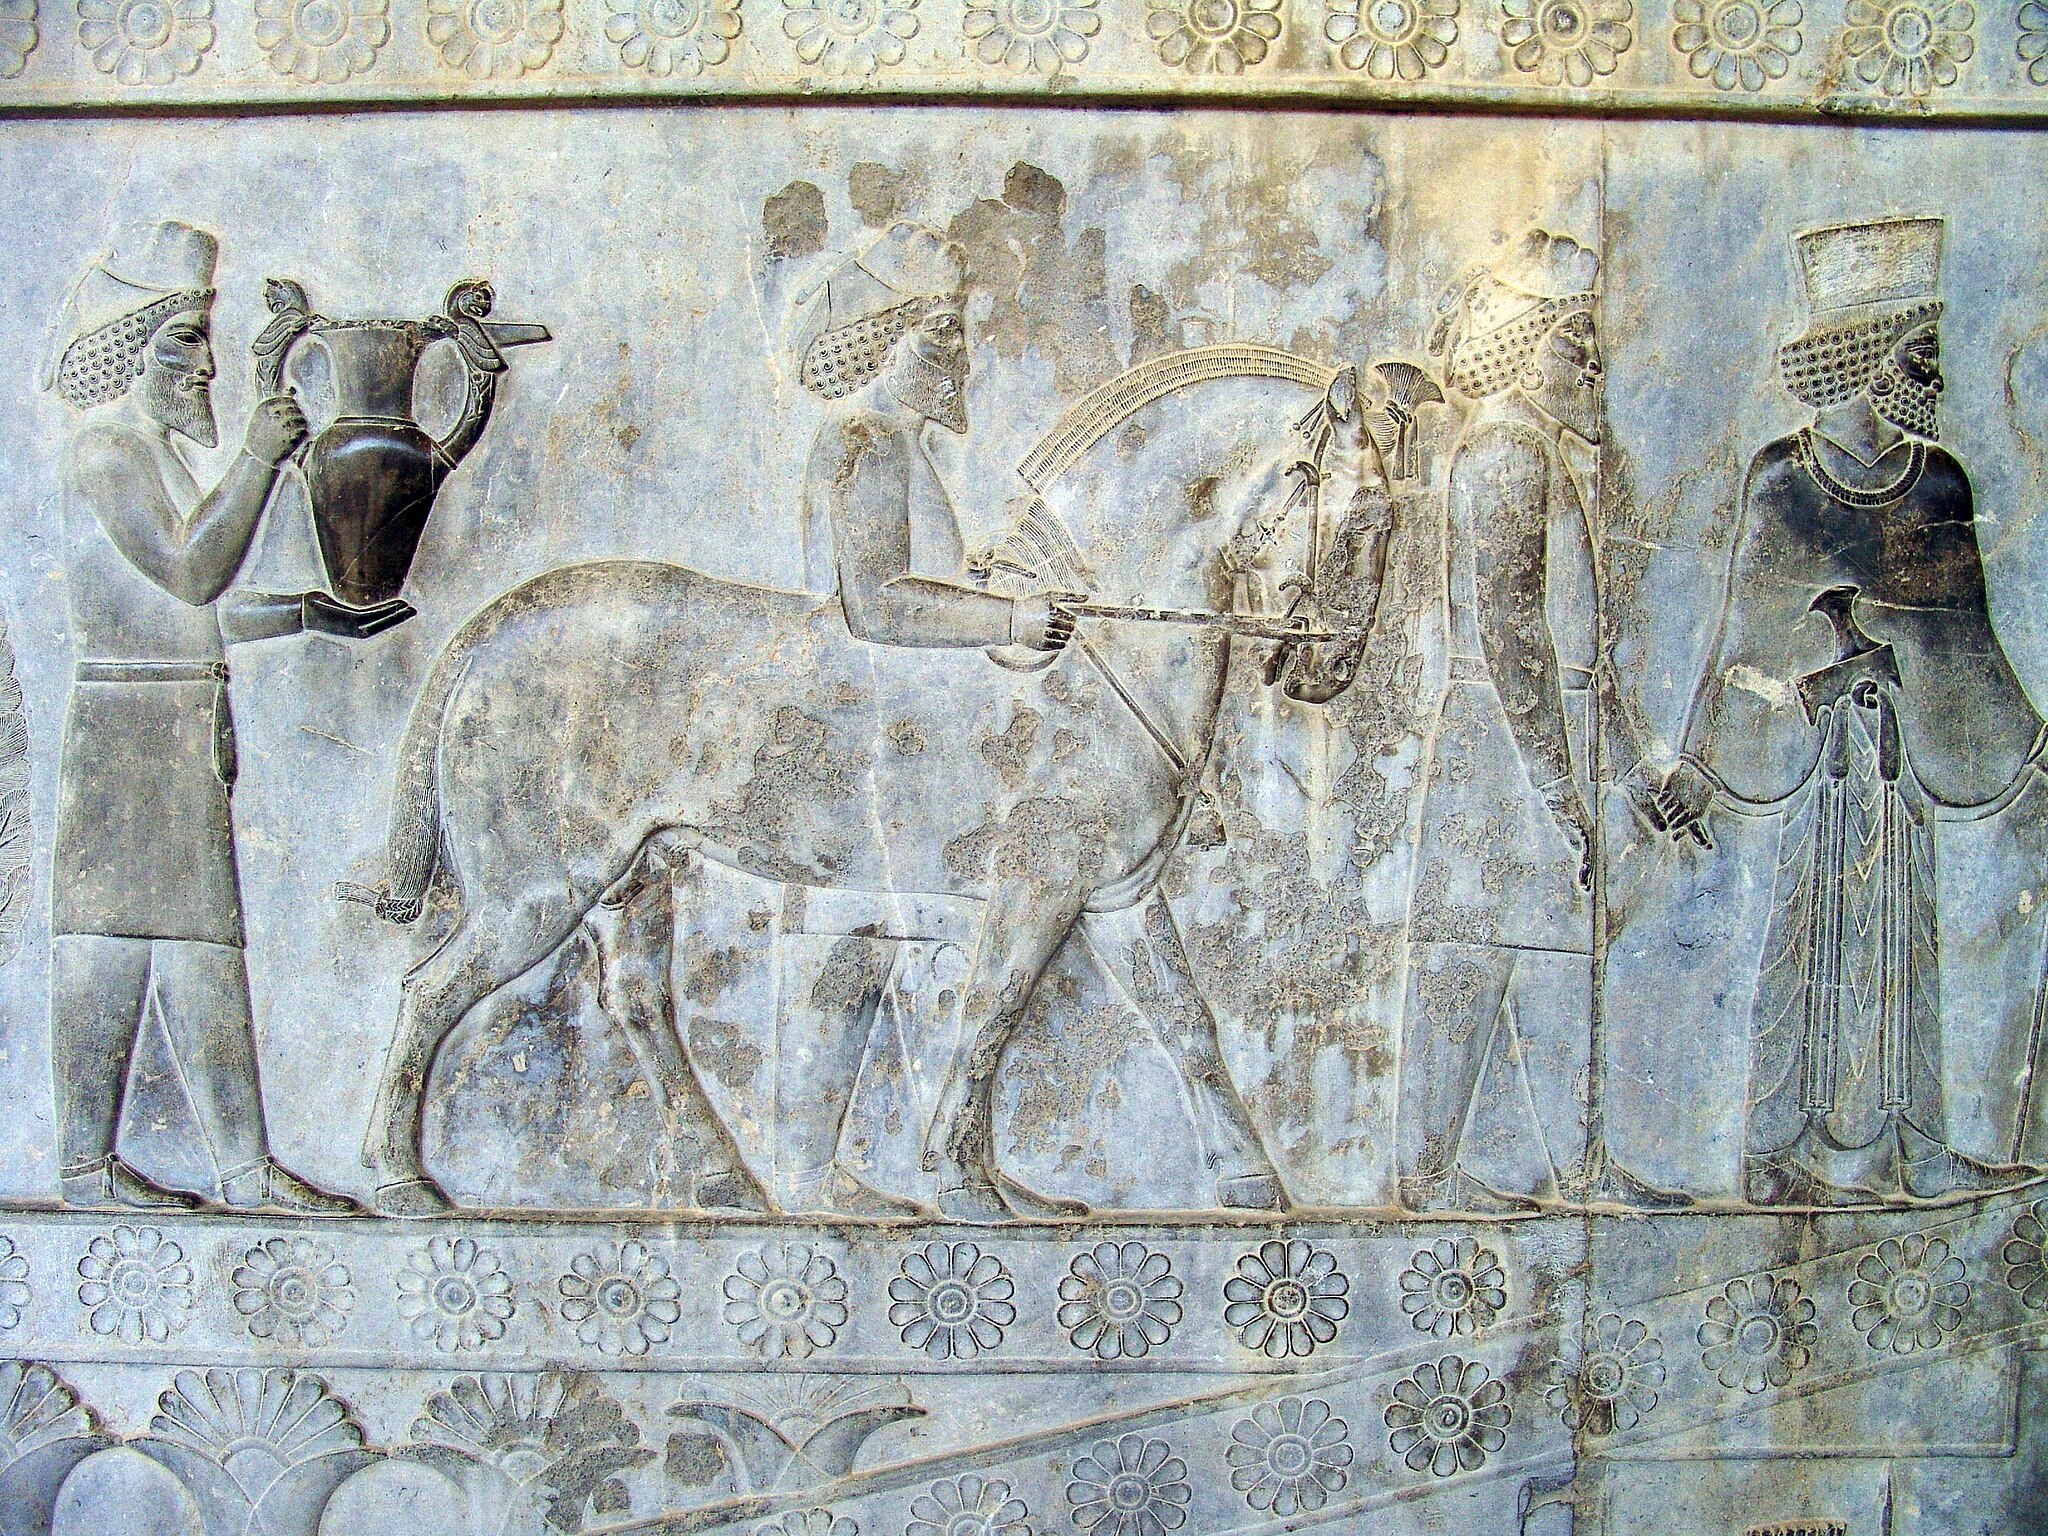
Title: Persepolis 2007 Darafsh (17)
Description: Persepolis
Date: 2007-08-30 08:42:20
Categories: GFDL, Taken with Sony DSC-F828, License migration redundant, Self-published work, Files with coordinates missing SDC location of creation, 2007 in Persepolis, Armenian delegation, Apadana, Photos by Darafsh Kaviyani, Horses as diplomatic gifts